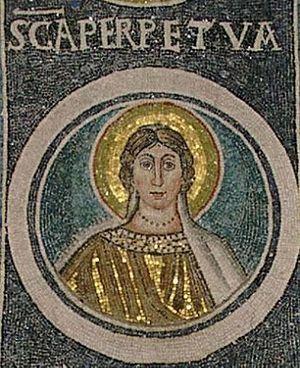
La basilique euphrasienne de Poreč est une basilique catholique située dans le centre historique de la ville de Poreč, en Istrie.
Perpétue et Félicité sont parmi les premières martyres chrétiennes d'Afrique romaine dont la mort soit documentée. Elles sont mortes à Carthage en 203.